Ford Laser

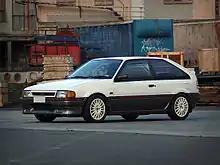
Ford Laser TX3 AWD Turbo

January 1985 saw the advent of the BF series Laser in Japan. This was the Laser's first major redesign. For the first time a diesel version was offered in Japan, as well as a factory two-door cabriolet with 1.5-litre turbo engine, a 1.6-litre DOHC 16-valve Sport version, and a potent 140 PS DOHC turbo model with full-time 4WD drivetrain (identical to the contemporary Mazda Familia BFMR). AWD models for sedan and wagon/van were also available for sale. This added up to an extremely convoluted Japanese product line, which was later streamlined in 1987 with a mid-life model refresh (KE series in other markets). This refresh dropped E-series engines in favour of all-new B-series equivalents, poorer-selling variants were discontinued, and minor changes were made to exterior styling and interior trim. The commercial van model was available until 1994, sold together with next generation Laser.